Wicked Jazz Sounds

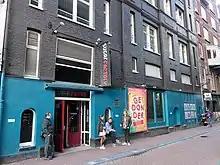
Entrance to Sugarfactory in the center of Amsterdam.

In May 2002, DJs Phil Horneman and Manne van der Zee organised their first WJS event. It took place at Aknathon, in Amsterdam.